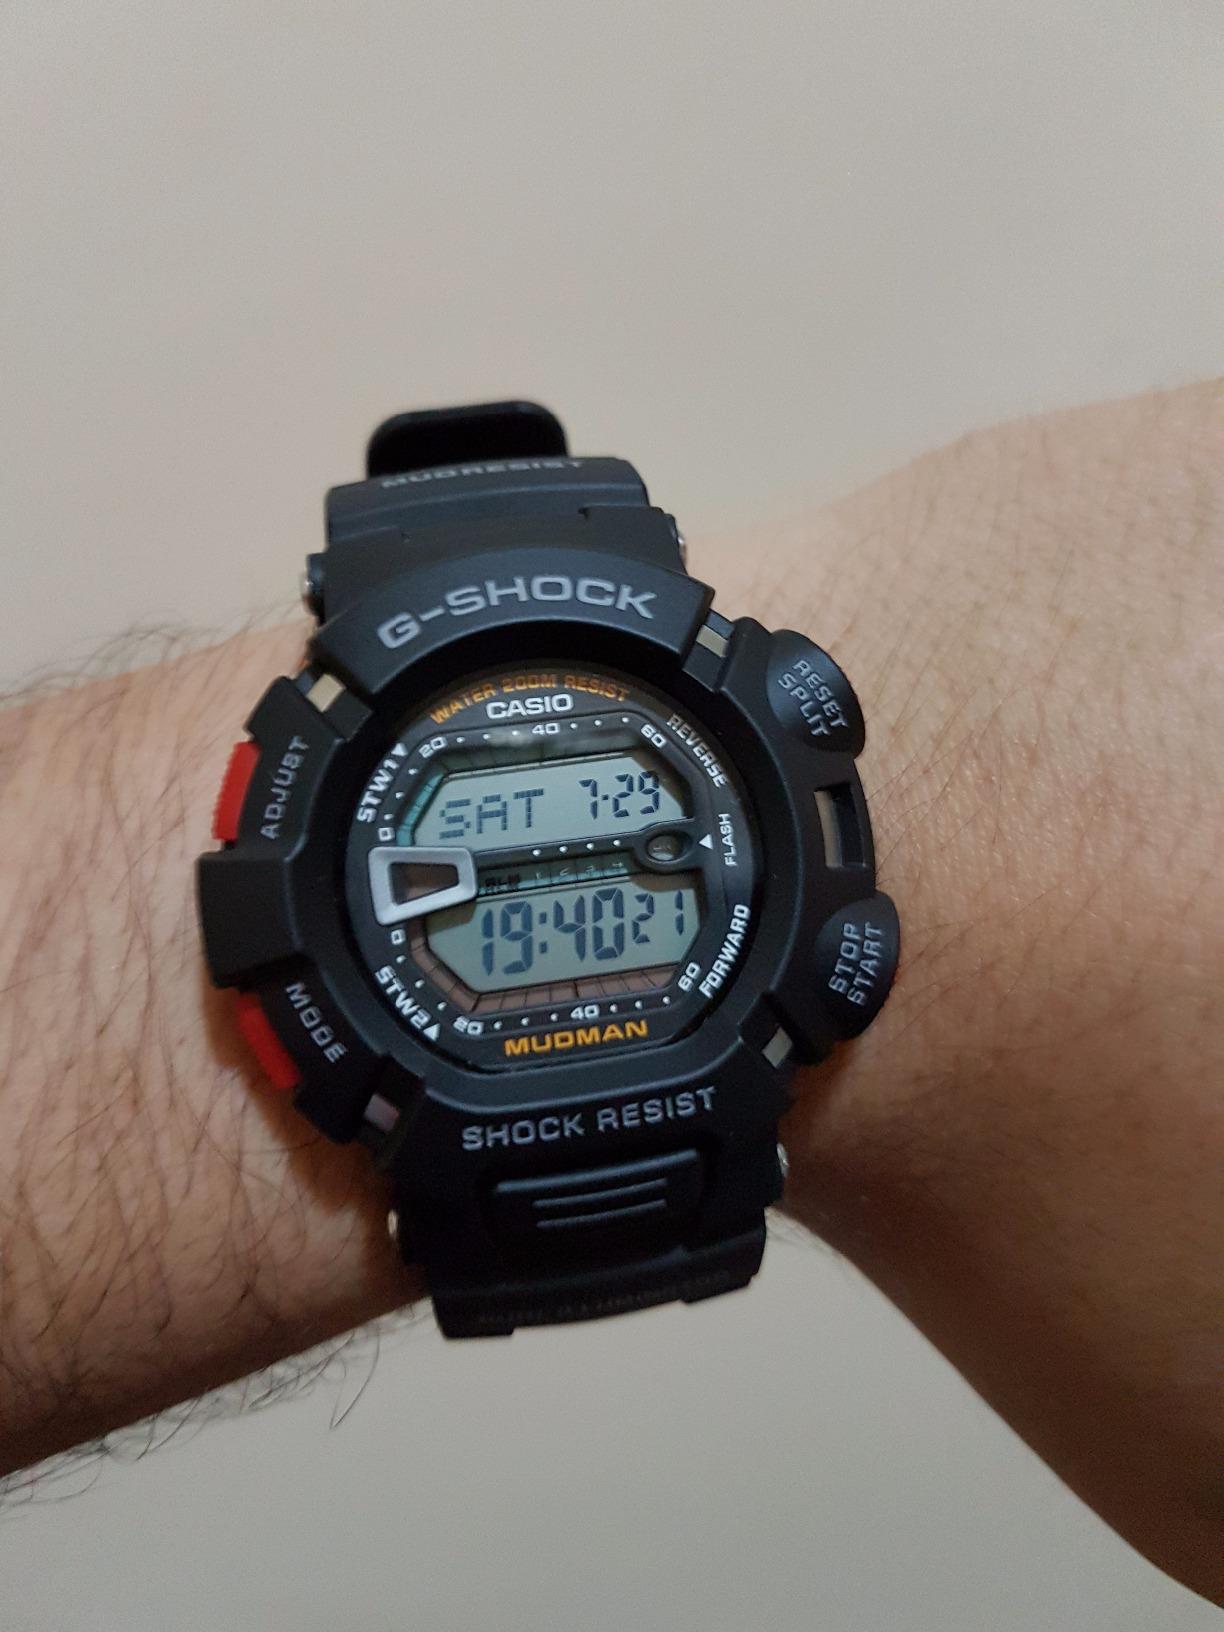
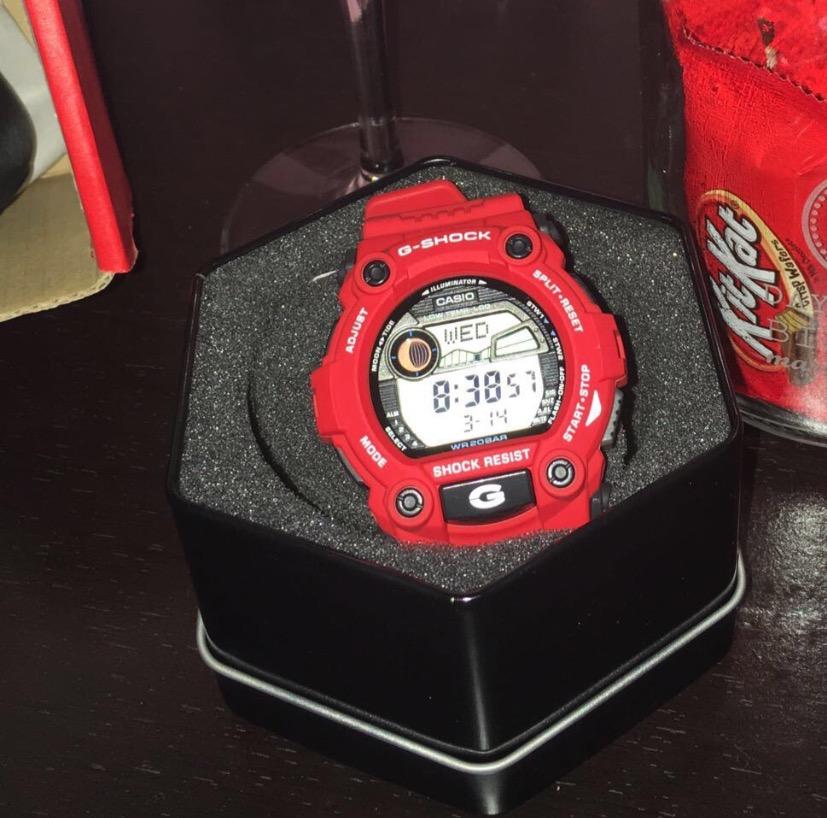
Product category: accessories_watch
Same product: no